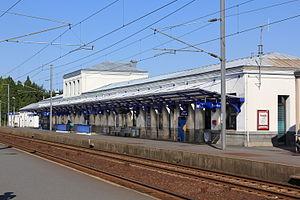
La gare de Morlaix est une gare ferroviaire française de la ligne de Paris-Montparnasse à Brest, située à la sortie du viaduc de Morlaix en surplomb du centre ville de Morlaix, dans le département du Finistère, en région Bretagne.